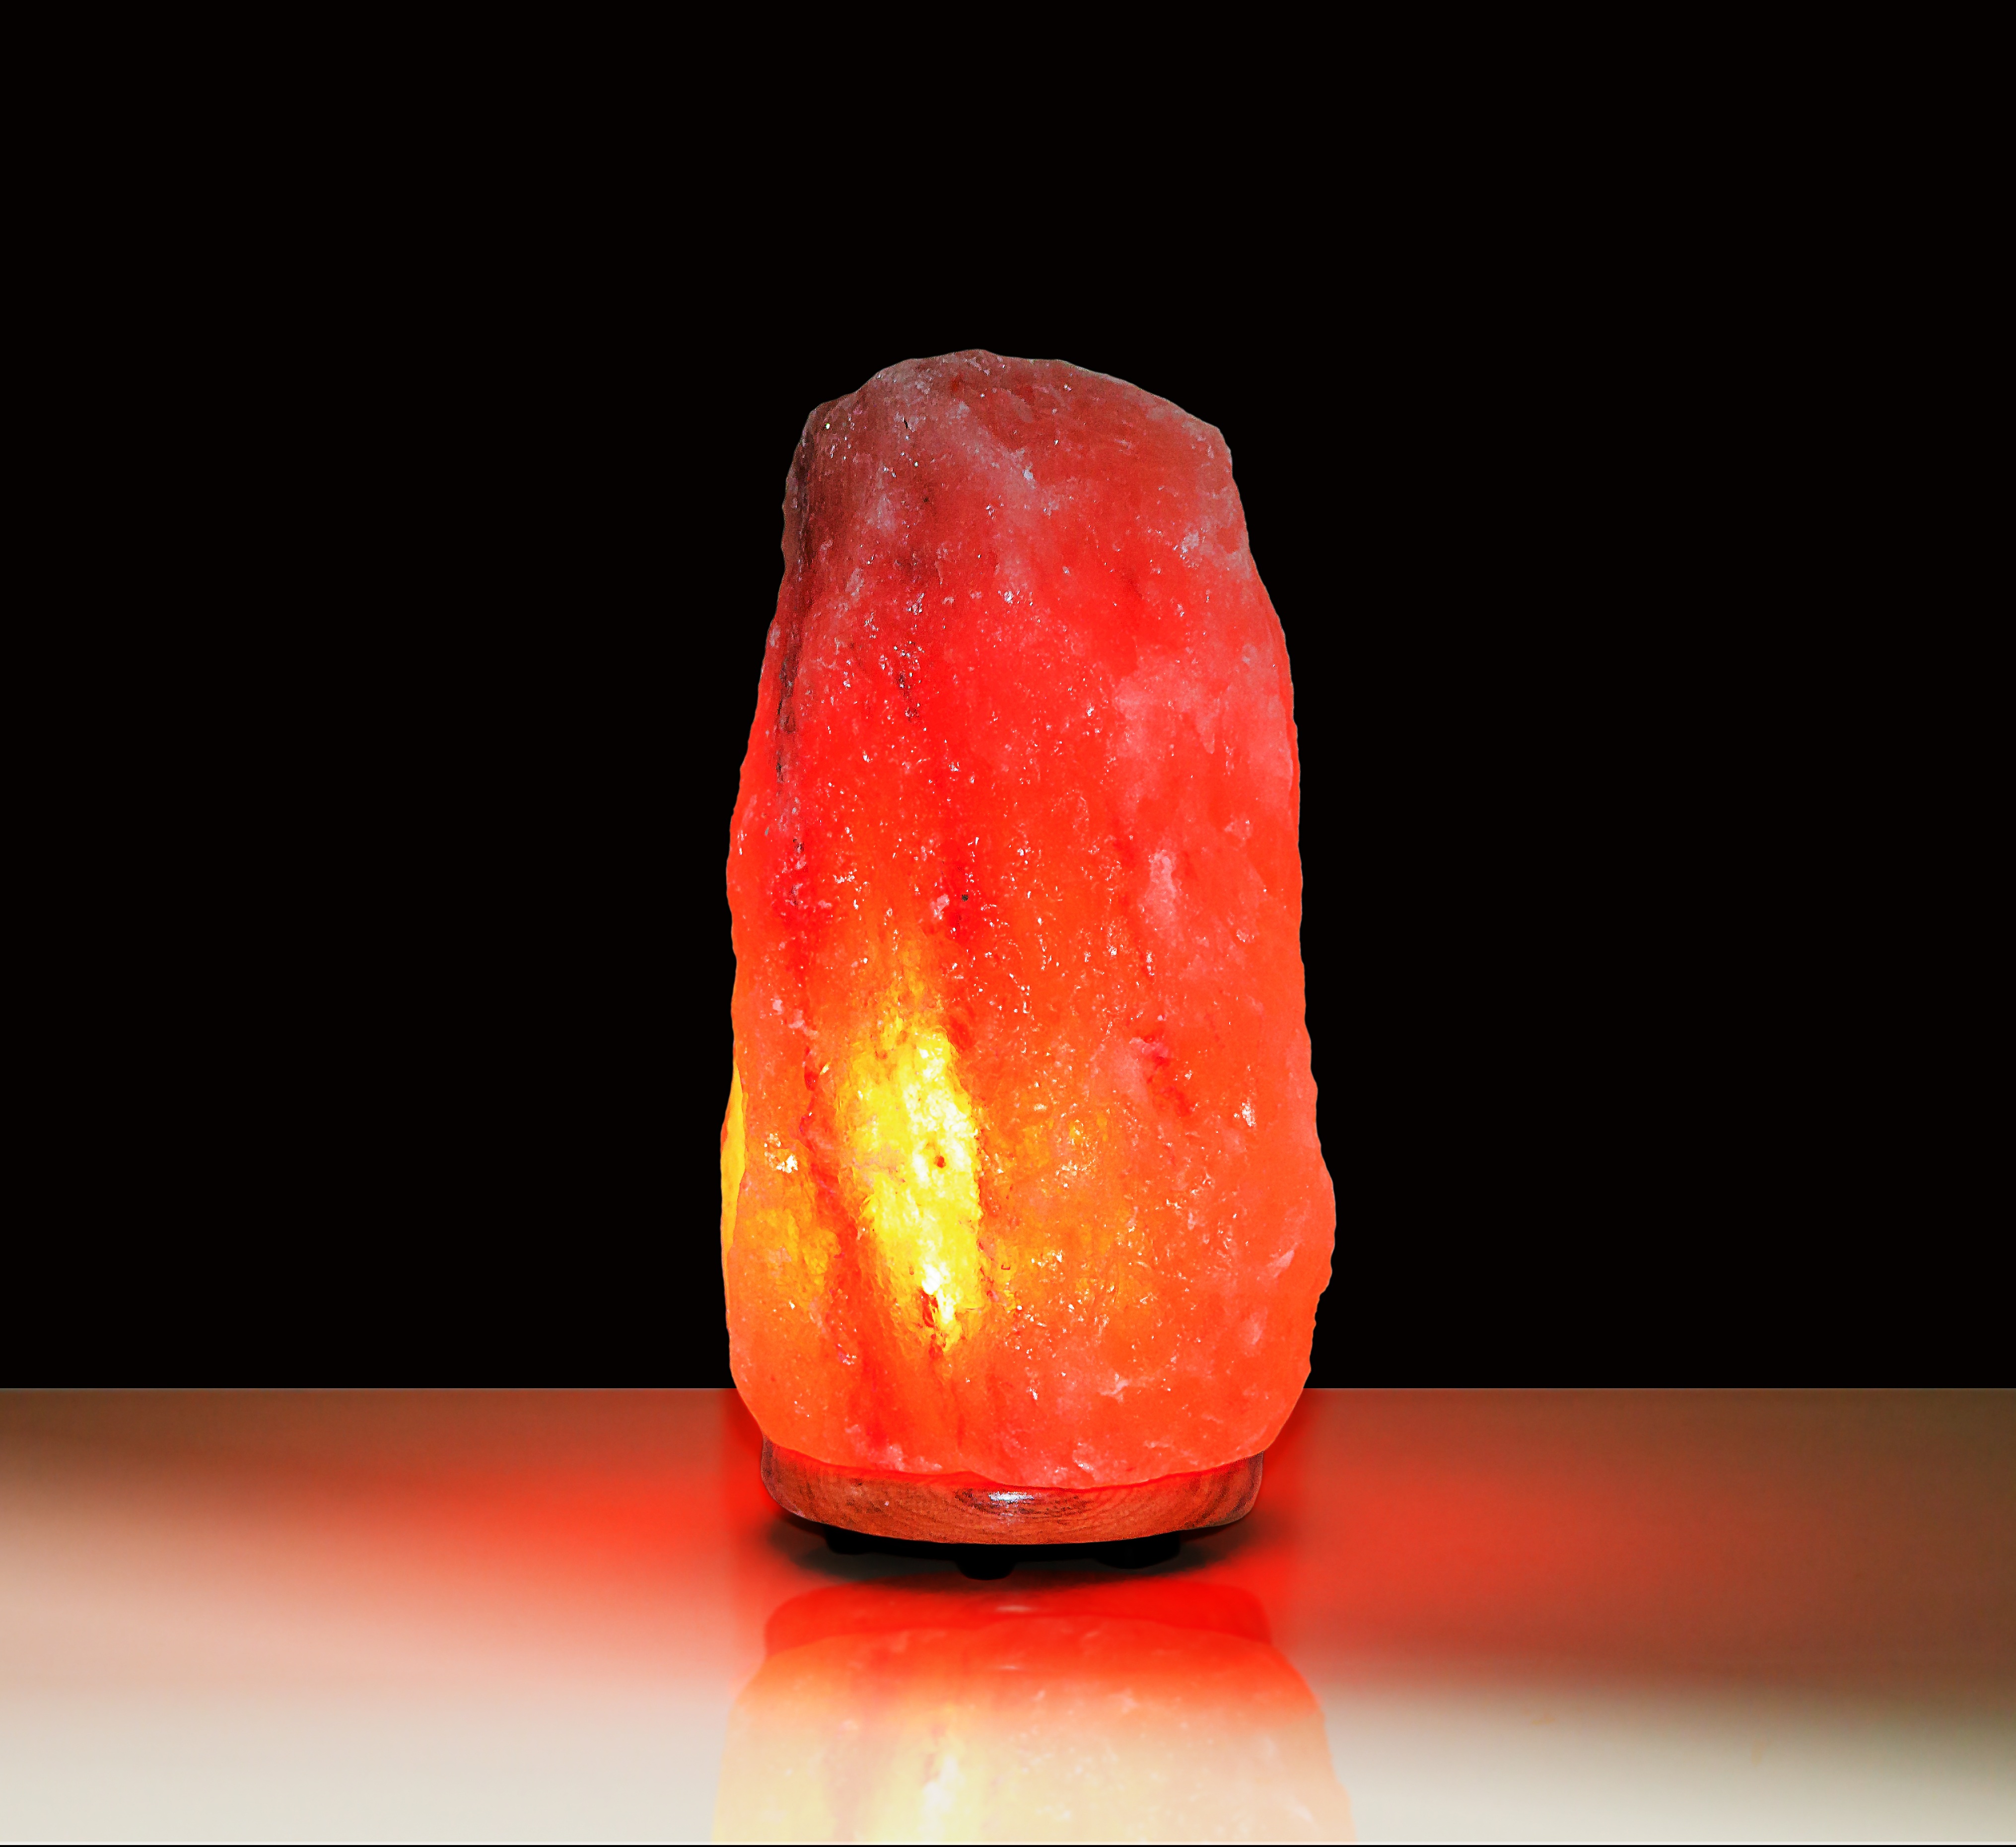
hand, fruit, food, red, produce, color, candle, lighting, macro photography, flowering plant, salt lamp, himalayan salt, rock salt, gummi candy